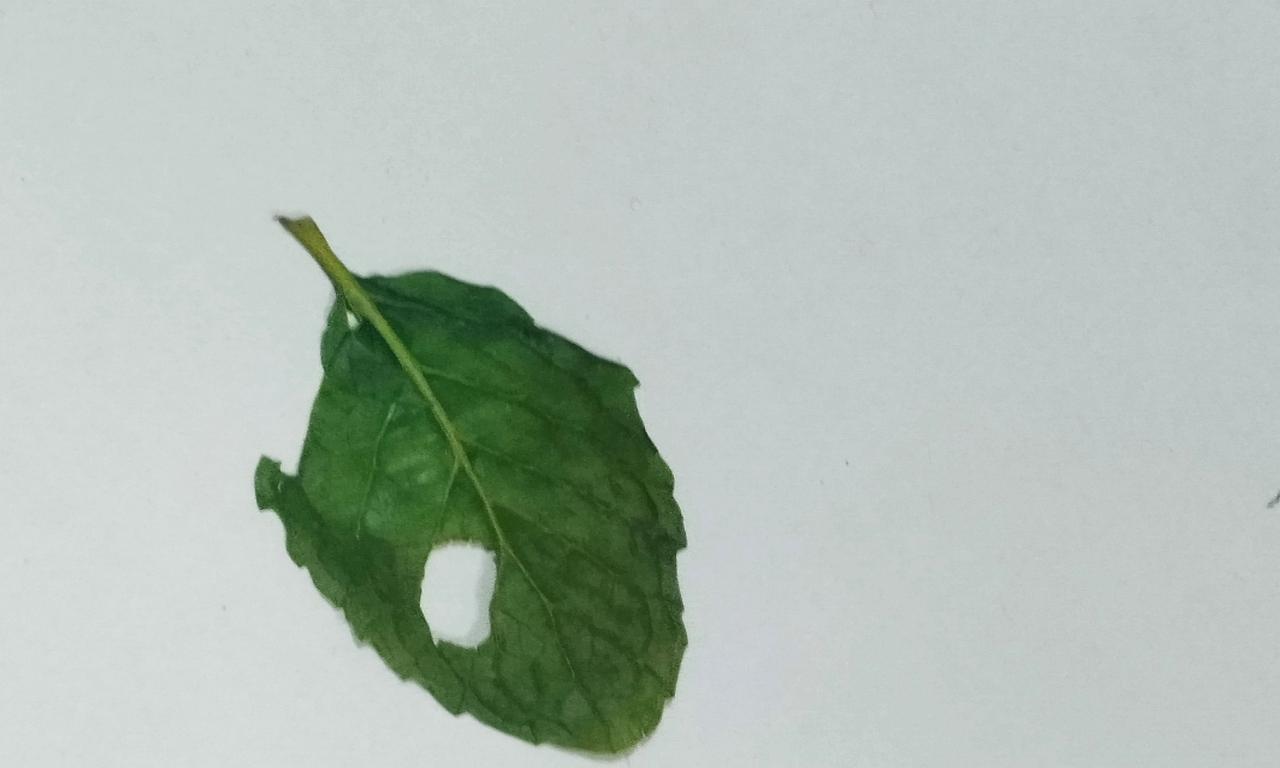
Label: Dried